Robert Ker Porter

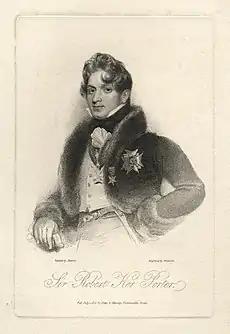
Self portrait of Robert Ker Porter

Sir Robert Ker Porter, KCH (1777–1842) was a Scottish artist, author, diplomat, and traveller. Known today for his accounts of his travels in Russia, Spain, Portugal and Persia, he was one of the earliest panorama painters in Britain, was appointed historical painter to Tsar Alexander I of Russia and served as British consul in Venezuela.